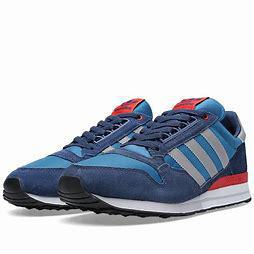
Brand: Adidas
Model: ZX 500